Andrew Bragg

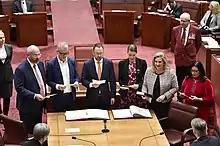
Bragg (center) at the swearing-in ceremony.

Bragg was born in Melbourne and grew up in Shepparton, Victoria. He played for the Congupna Football Club. He attended local Catholic schools before going on to study accounting at the Australian National University. Bragg's father and three of his grandparents were born in the United Kingdom, and he was a British citizen by descent until renouncing it in December 2017.